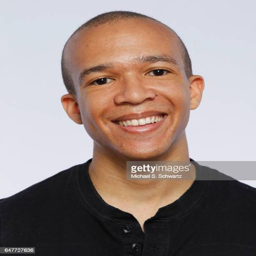
person poses during his attendance